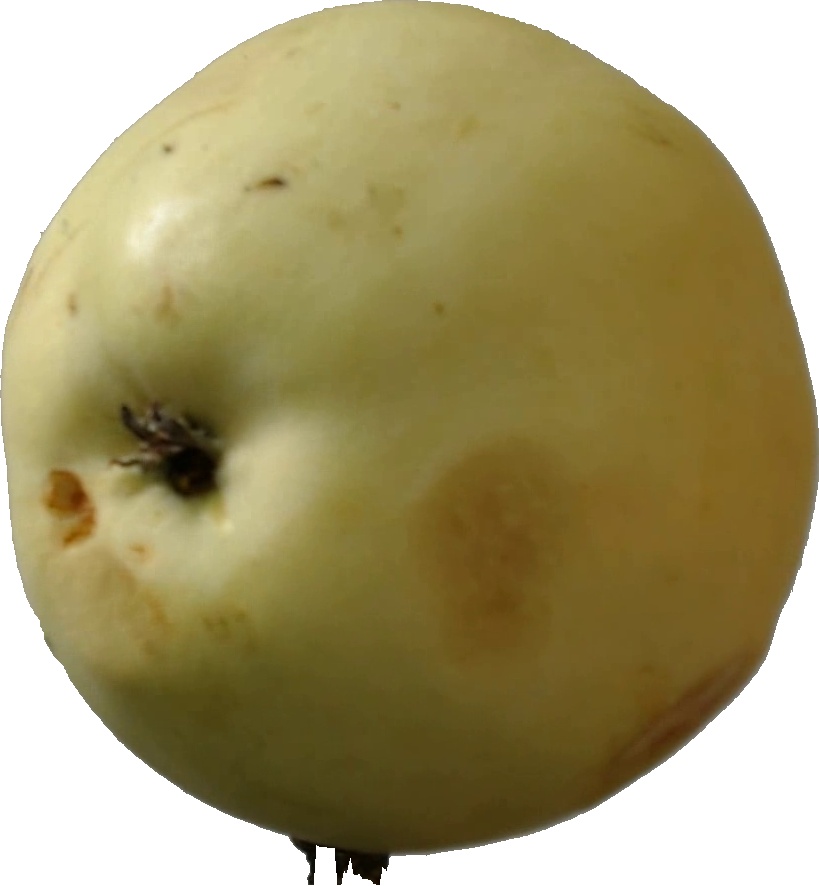
Label: apple_hit_1